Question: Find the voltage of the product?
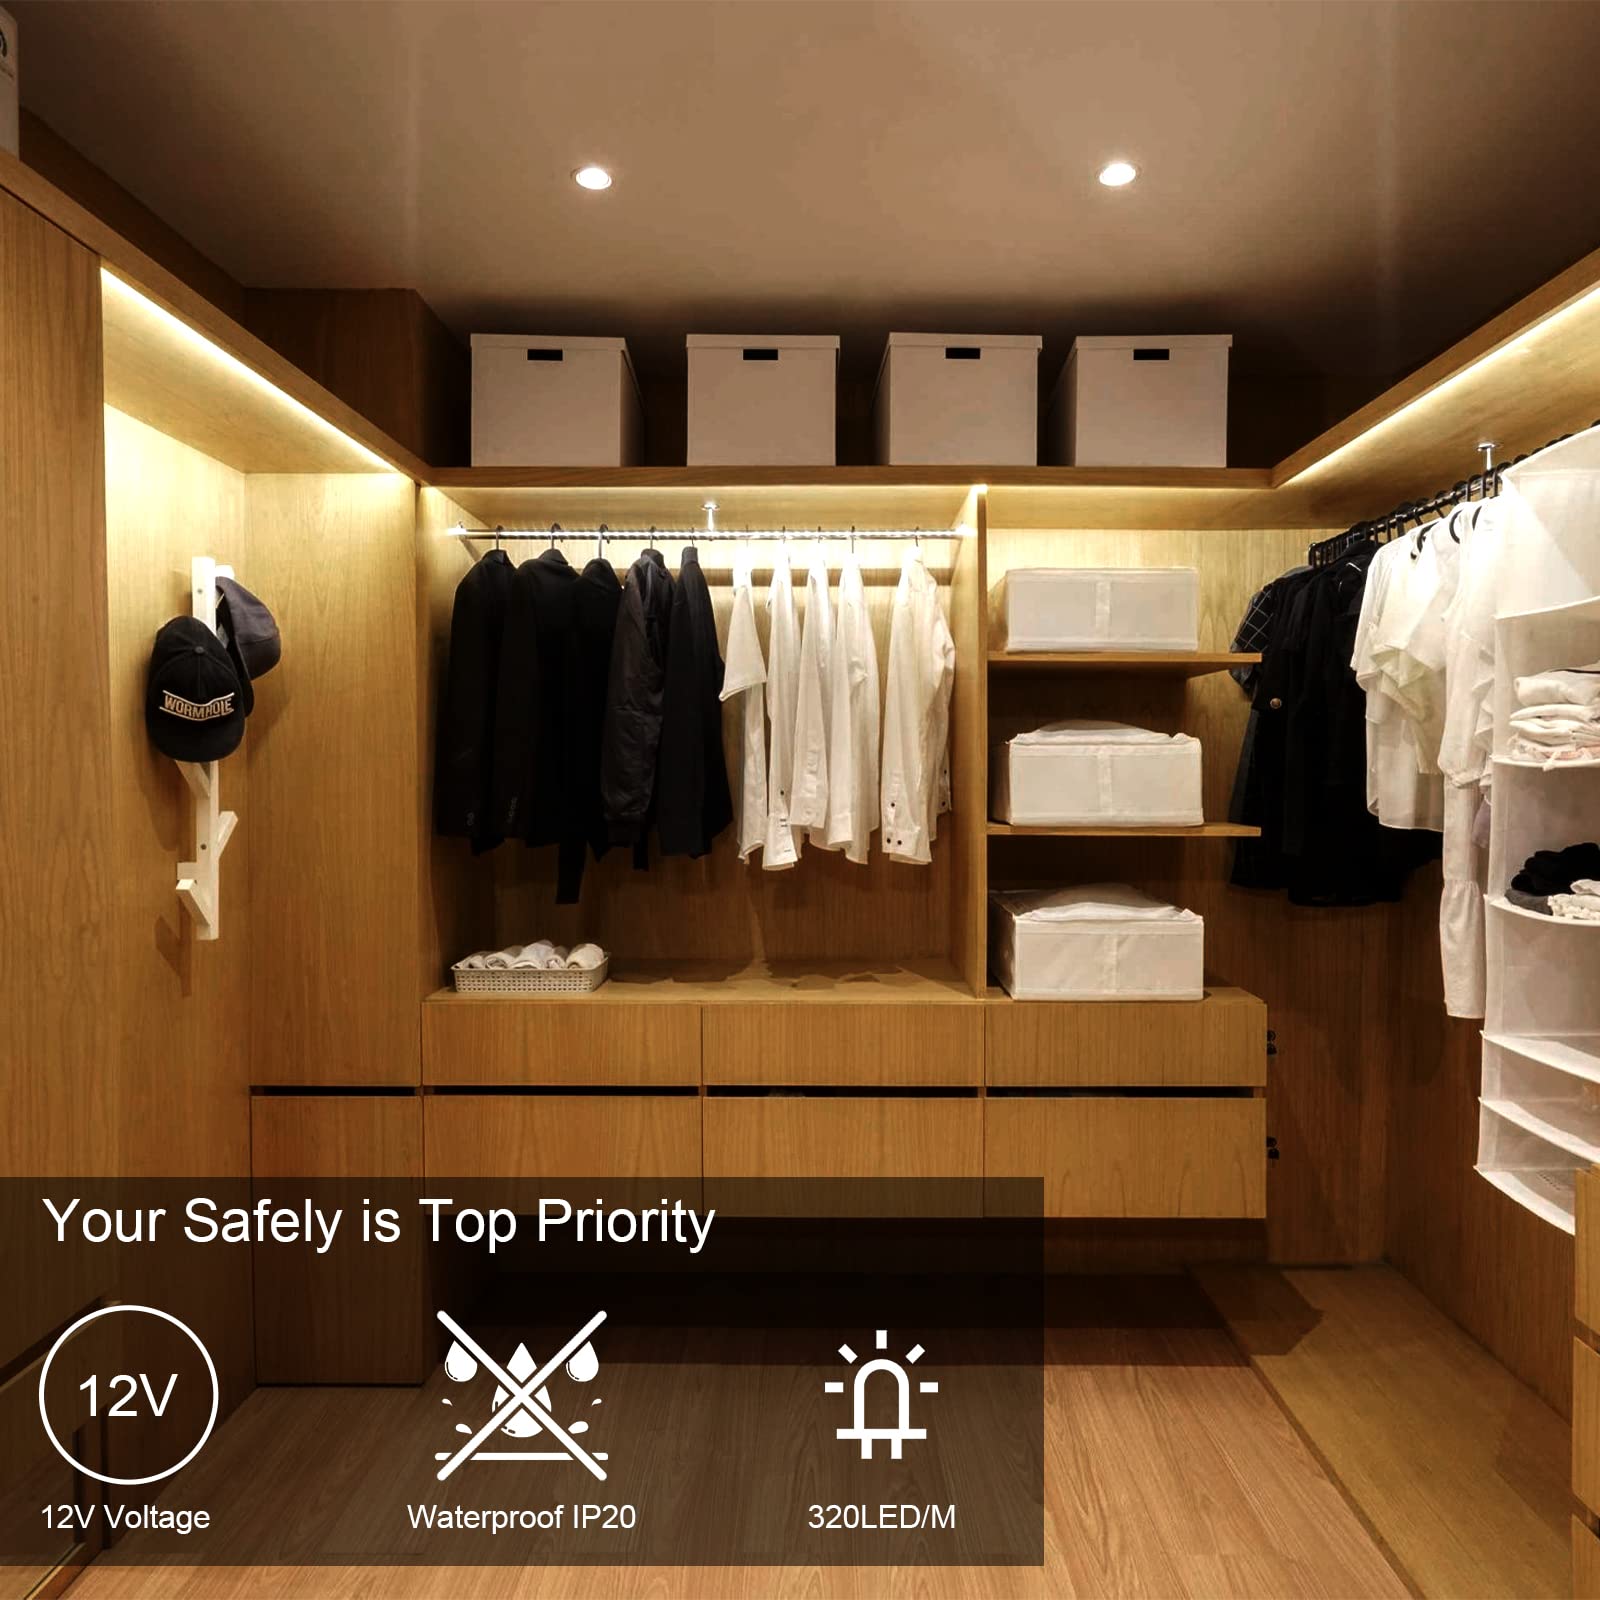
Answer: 12.0 volt